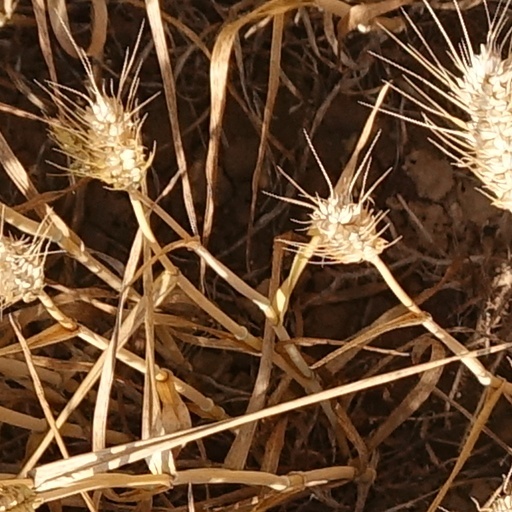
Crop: wheat